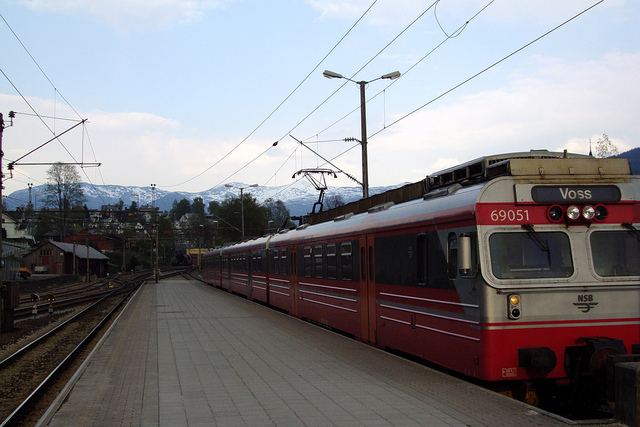
The train is red, black   and grey in color

A red train is sitting at a station

a red train is coming down some tracks

A red and silver passenger train at a platform.

A train pulling into a station next to a platform.